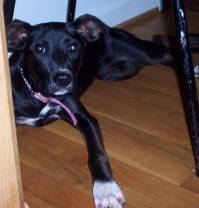
Label: dog